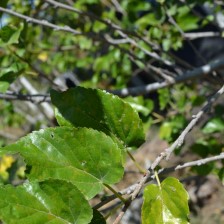
Variety: Kamphaengsaeng42